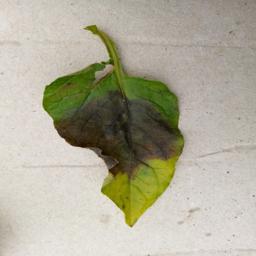
Etiqueta: Late Blight